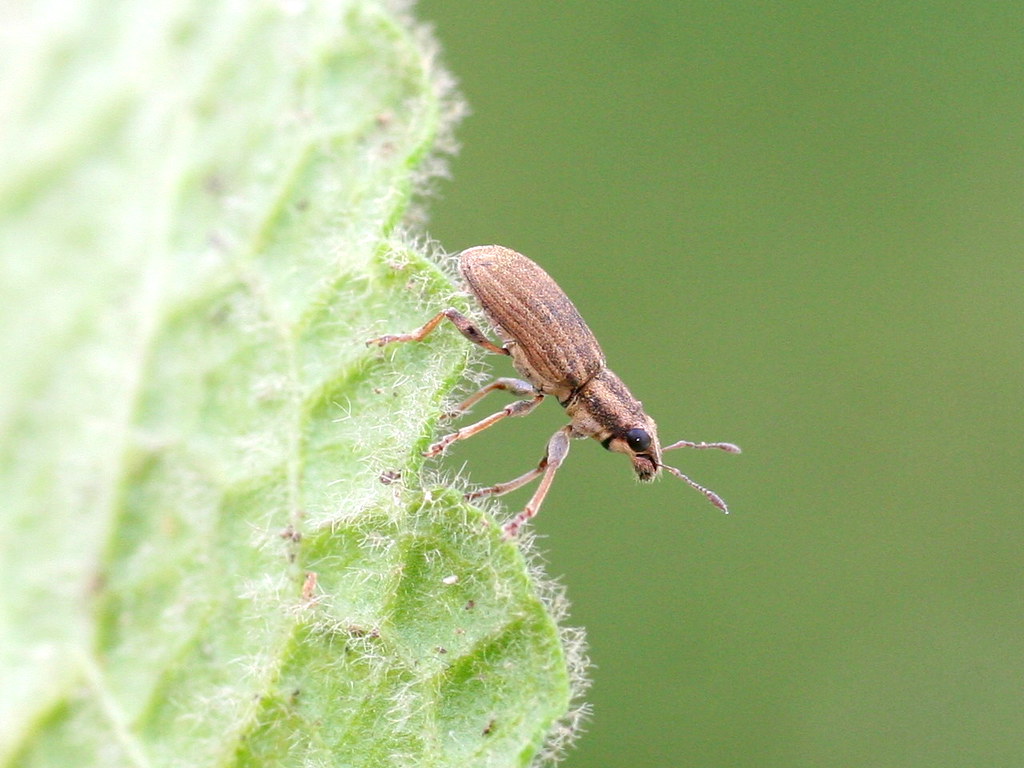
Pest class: pea_leaf_weevil